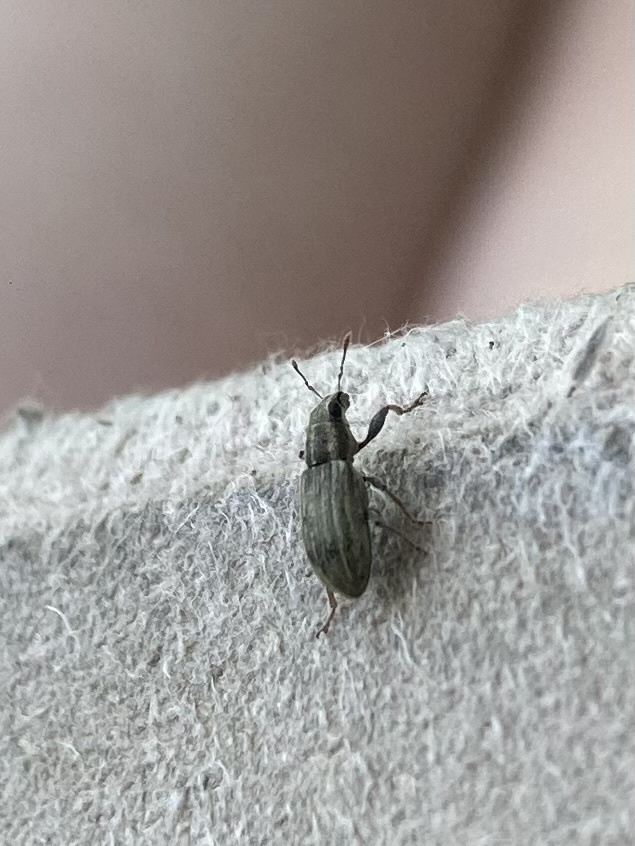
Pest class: pea_leaf_weevil